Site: brandenburg
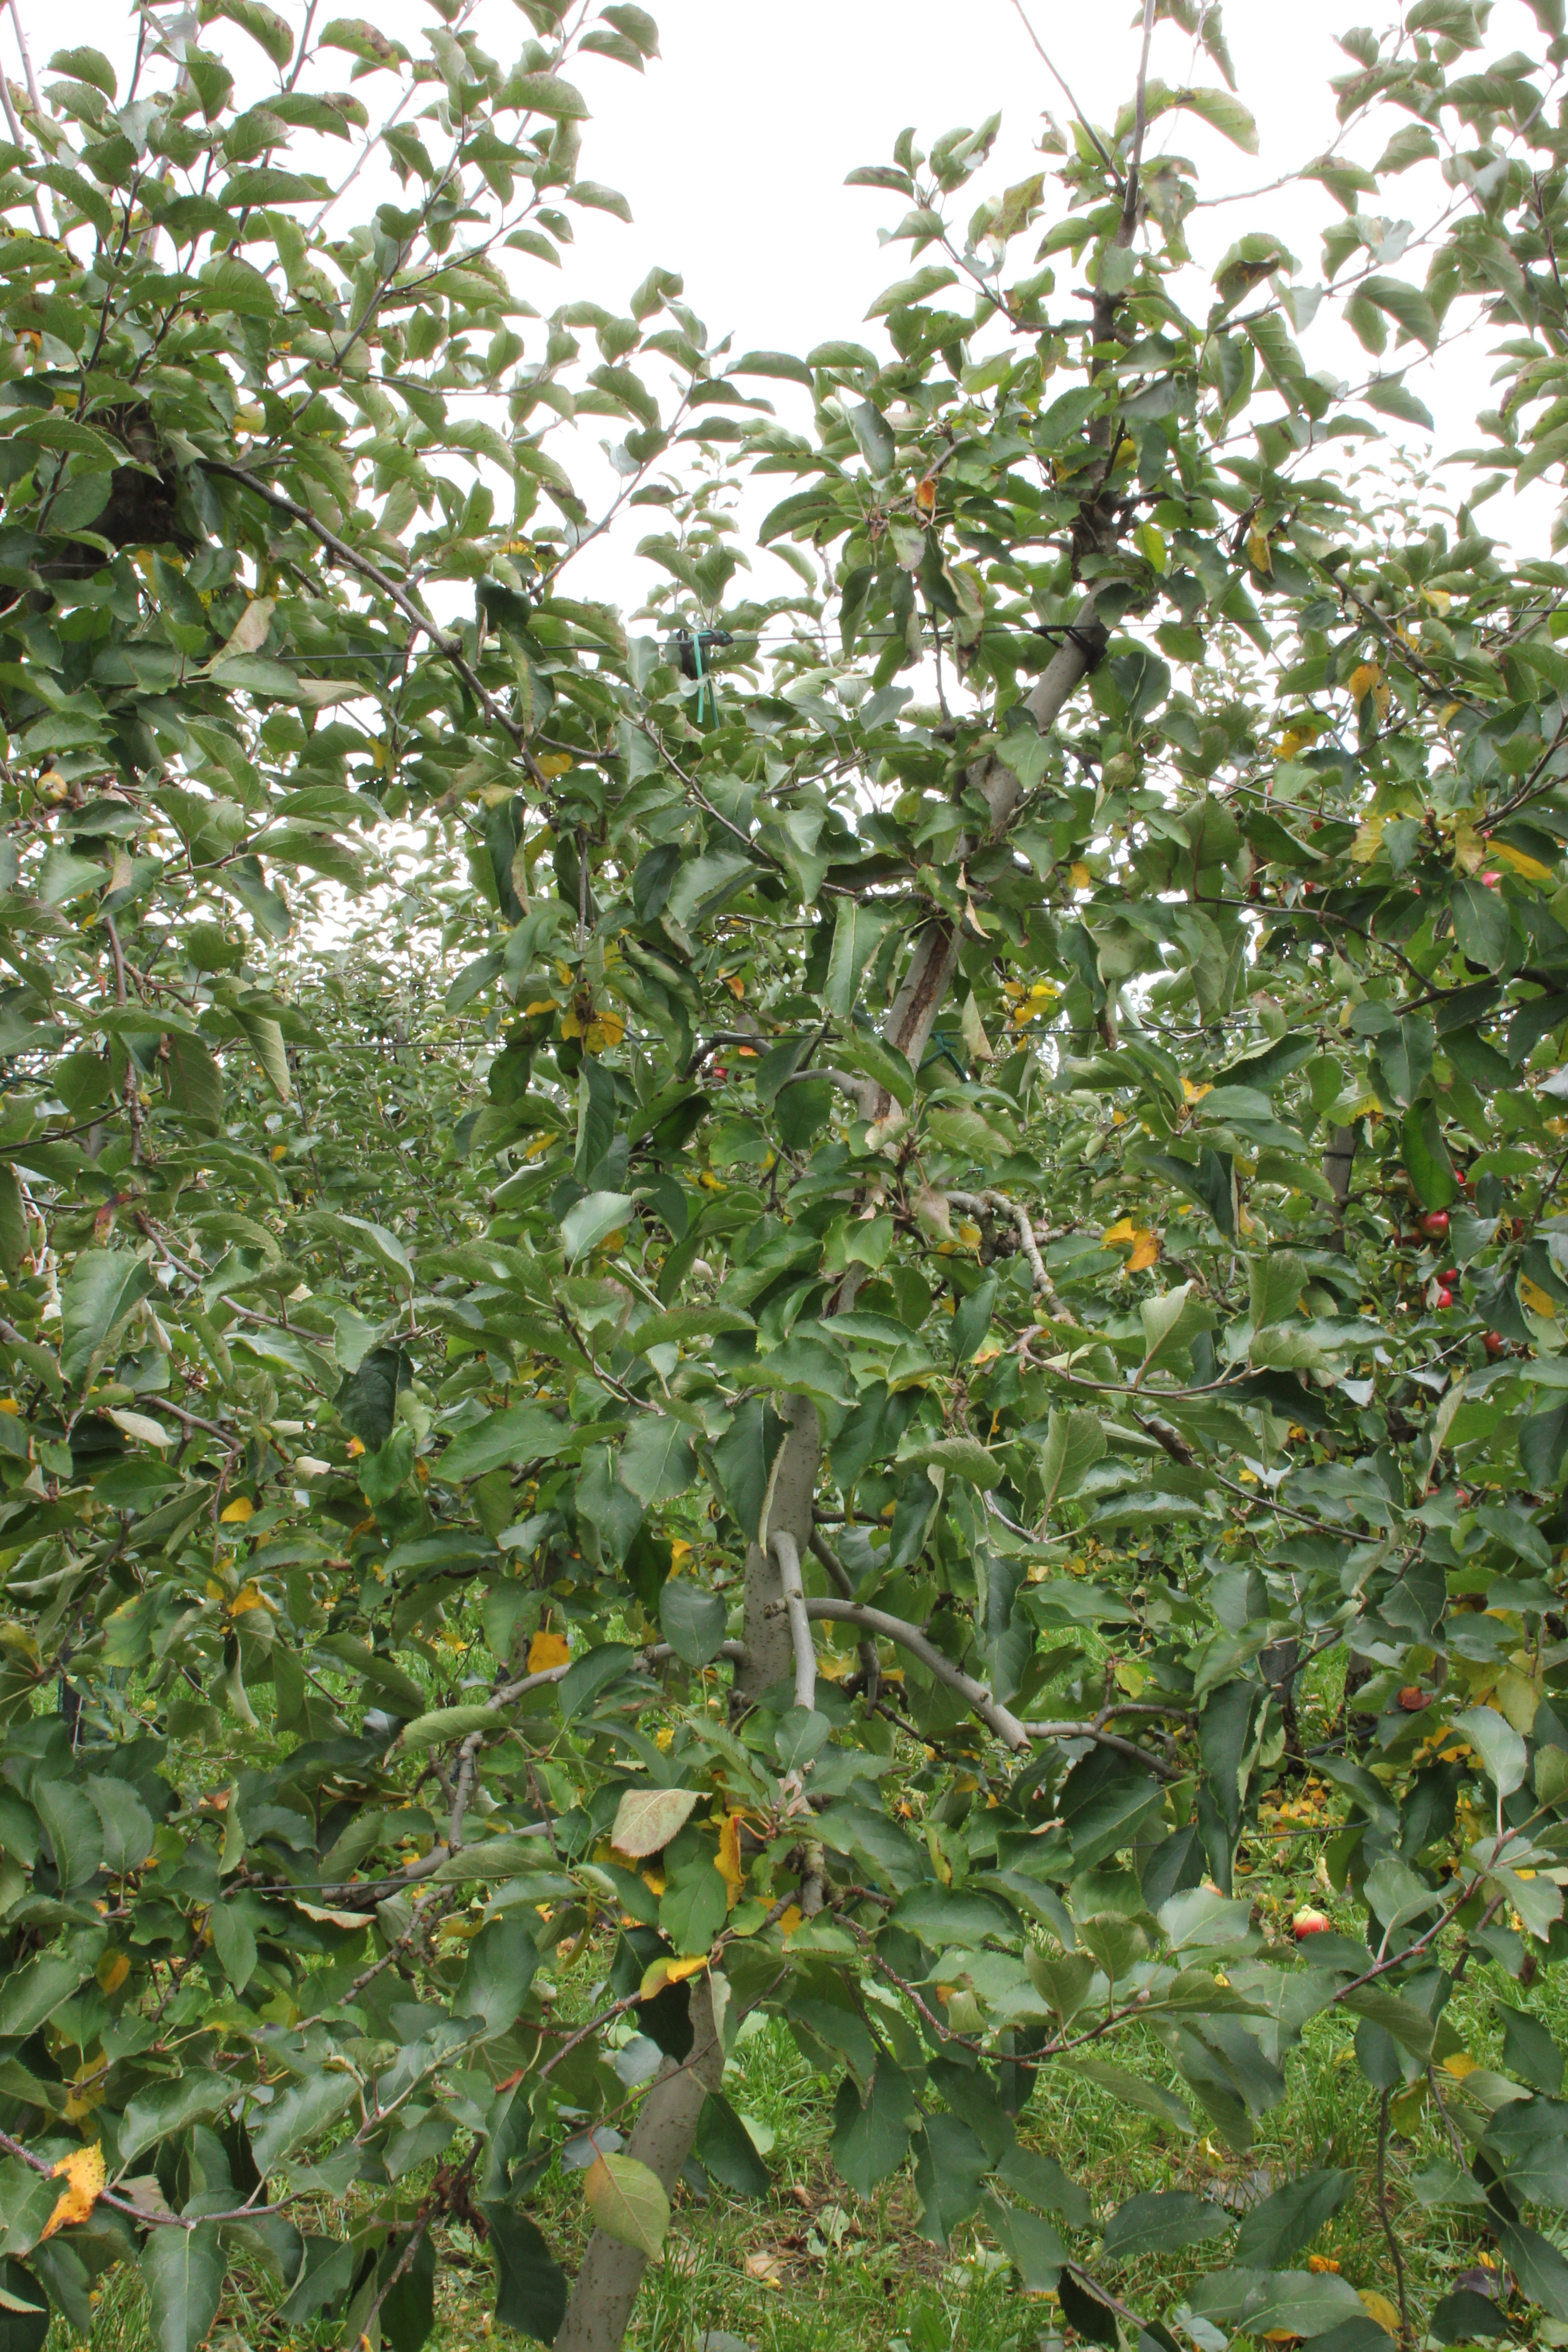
Growth stage (BBCH 91): Senescence, beginning of dormancy